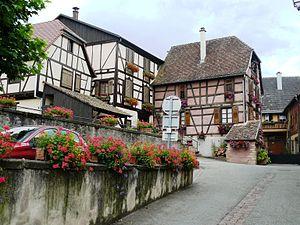
Les maisons à colombages à Hunawihr
Hunawihr est une commune française, située dans le département du Haut-Rhin, en région Grand Est.